Parsley Hay railway station

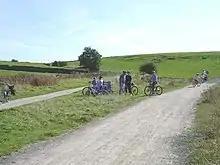
The meeting of the Tissington & High Peak Trails at Parsley Hay.

Regular passenger services ceased in 1954 but excursions and special trains continued until October, 1963 while the line southwards closed in October, 1967 with that to Hindlow following in November.